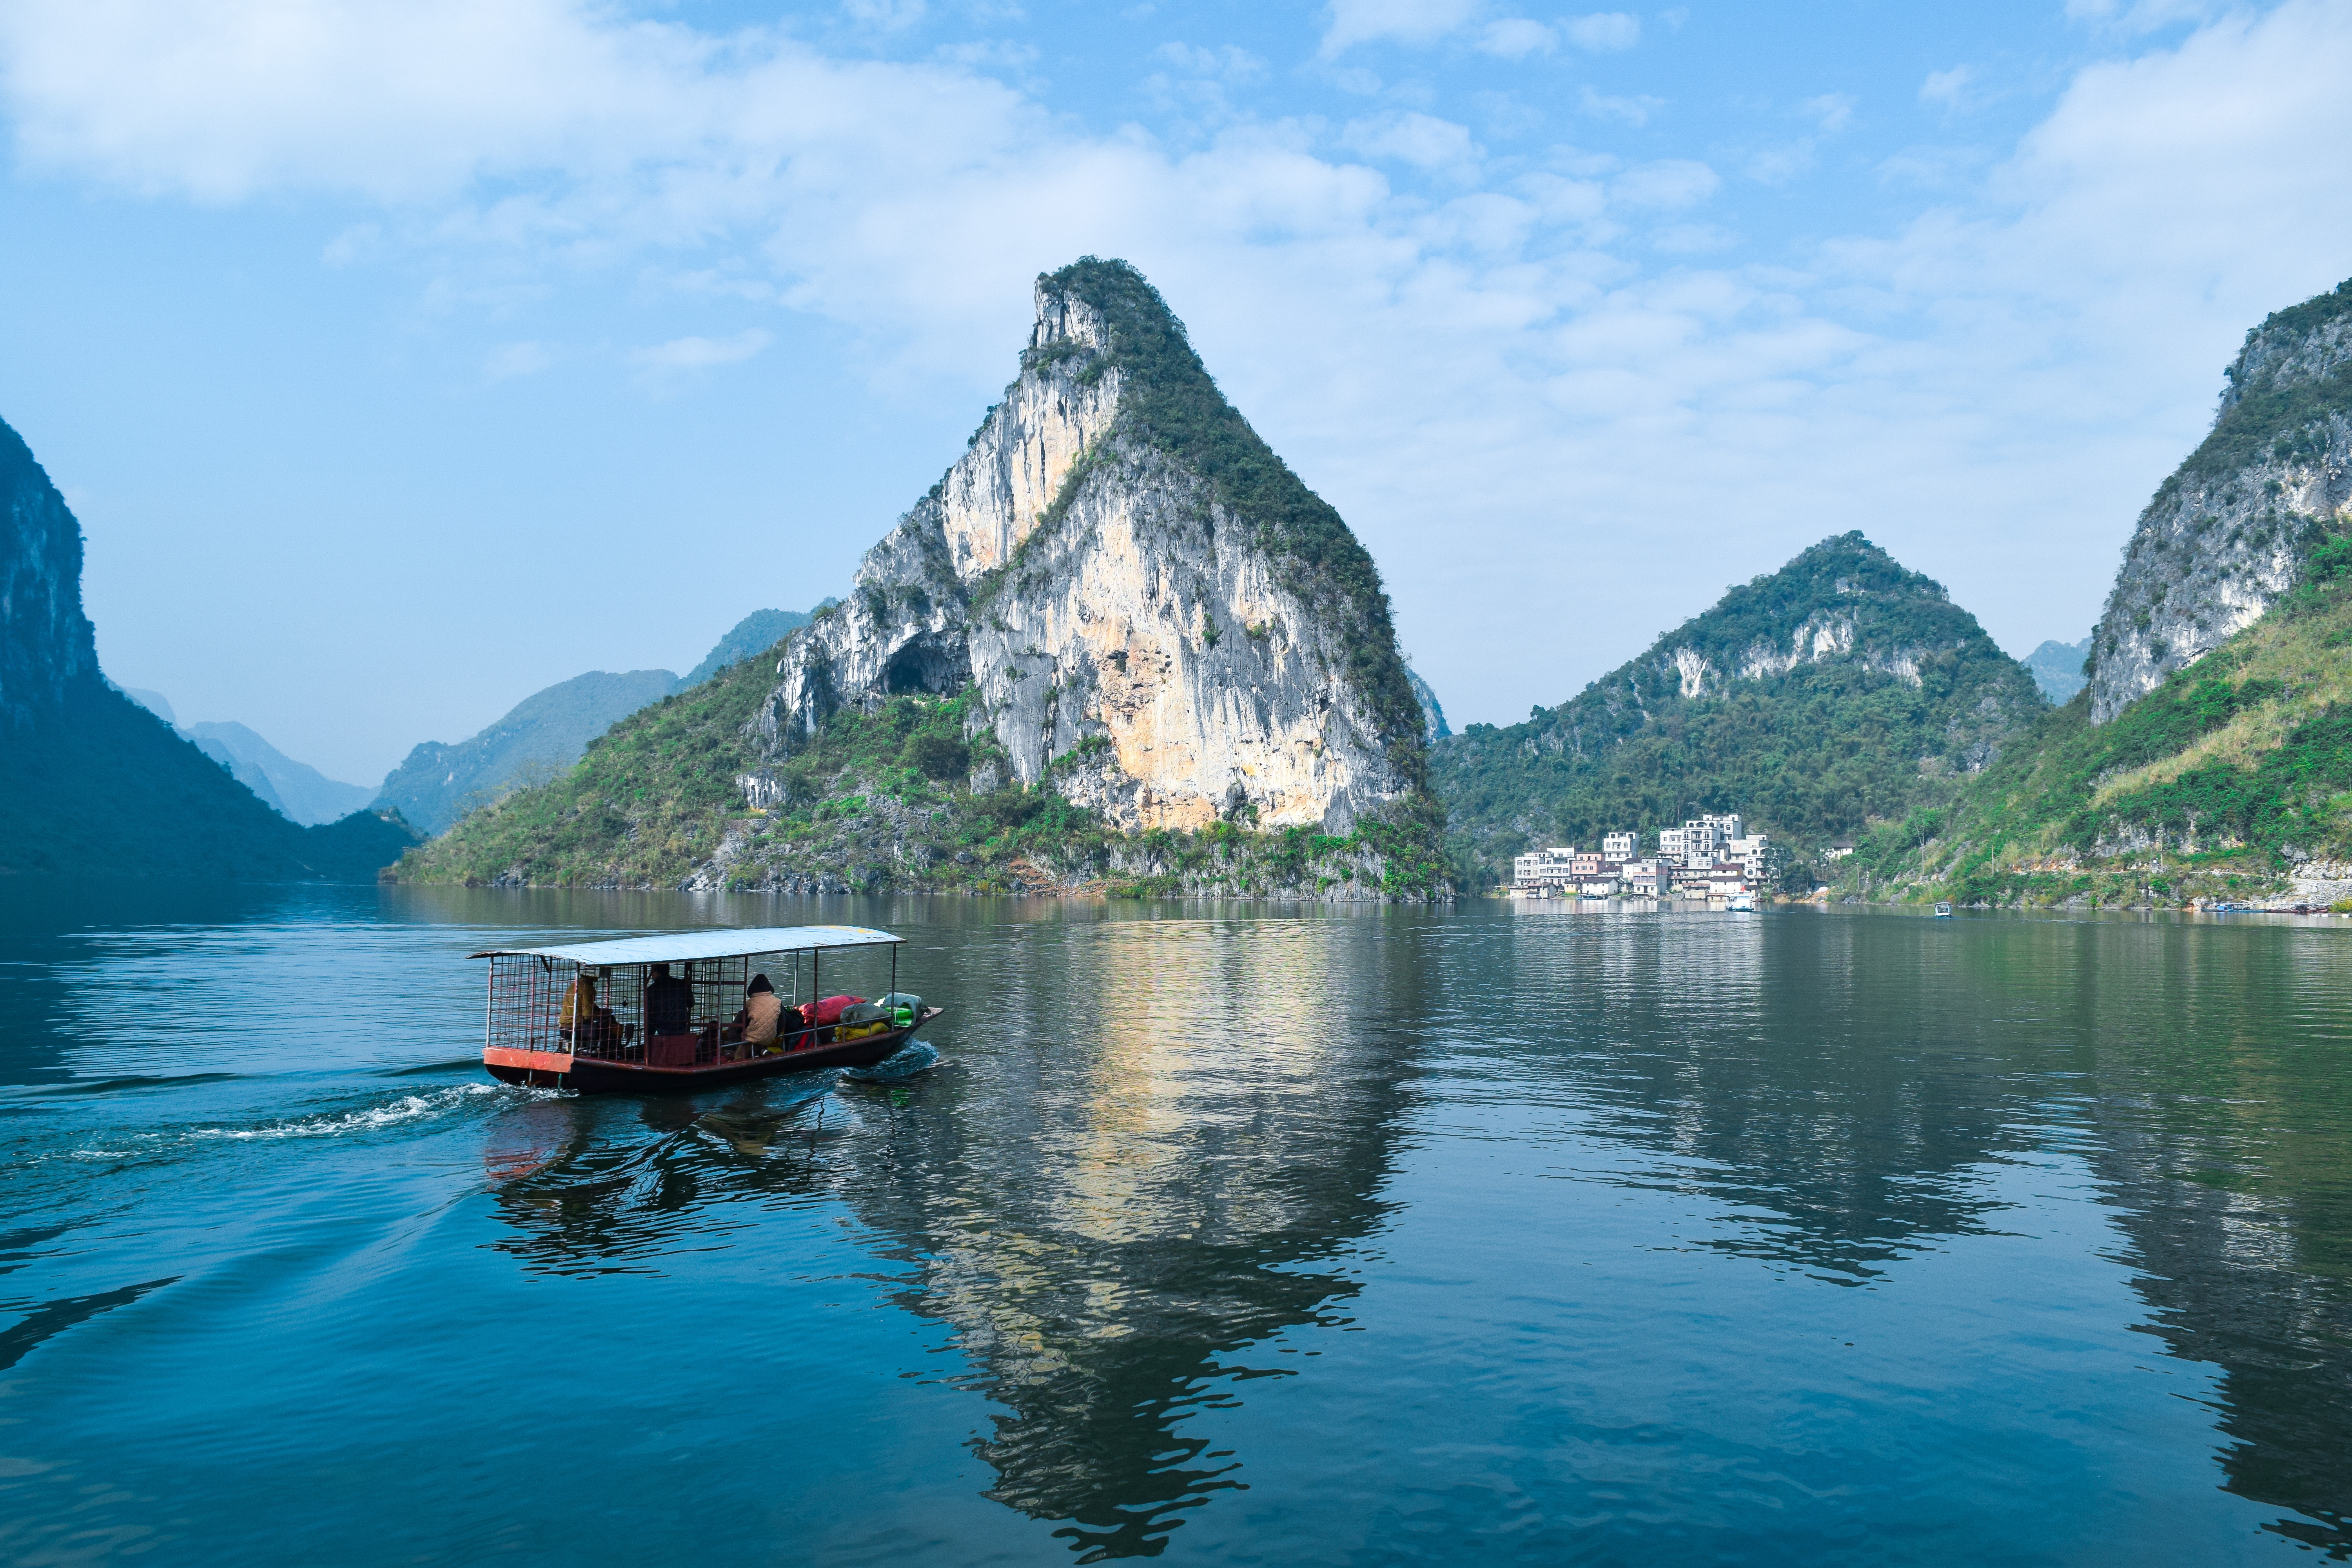
landscape, sea, water, mountain, lake, mountain range, reflection, vehicle, bay, fjord, alps, loch, karst, landform, kanbayashi, dalong, geographical feature, mountainous landforms, glacial landform